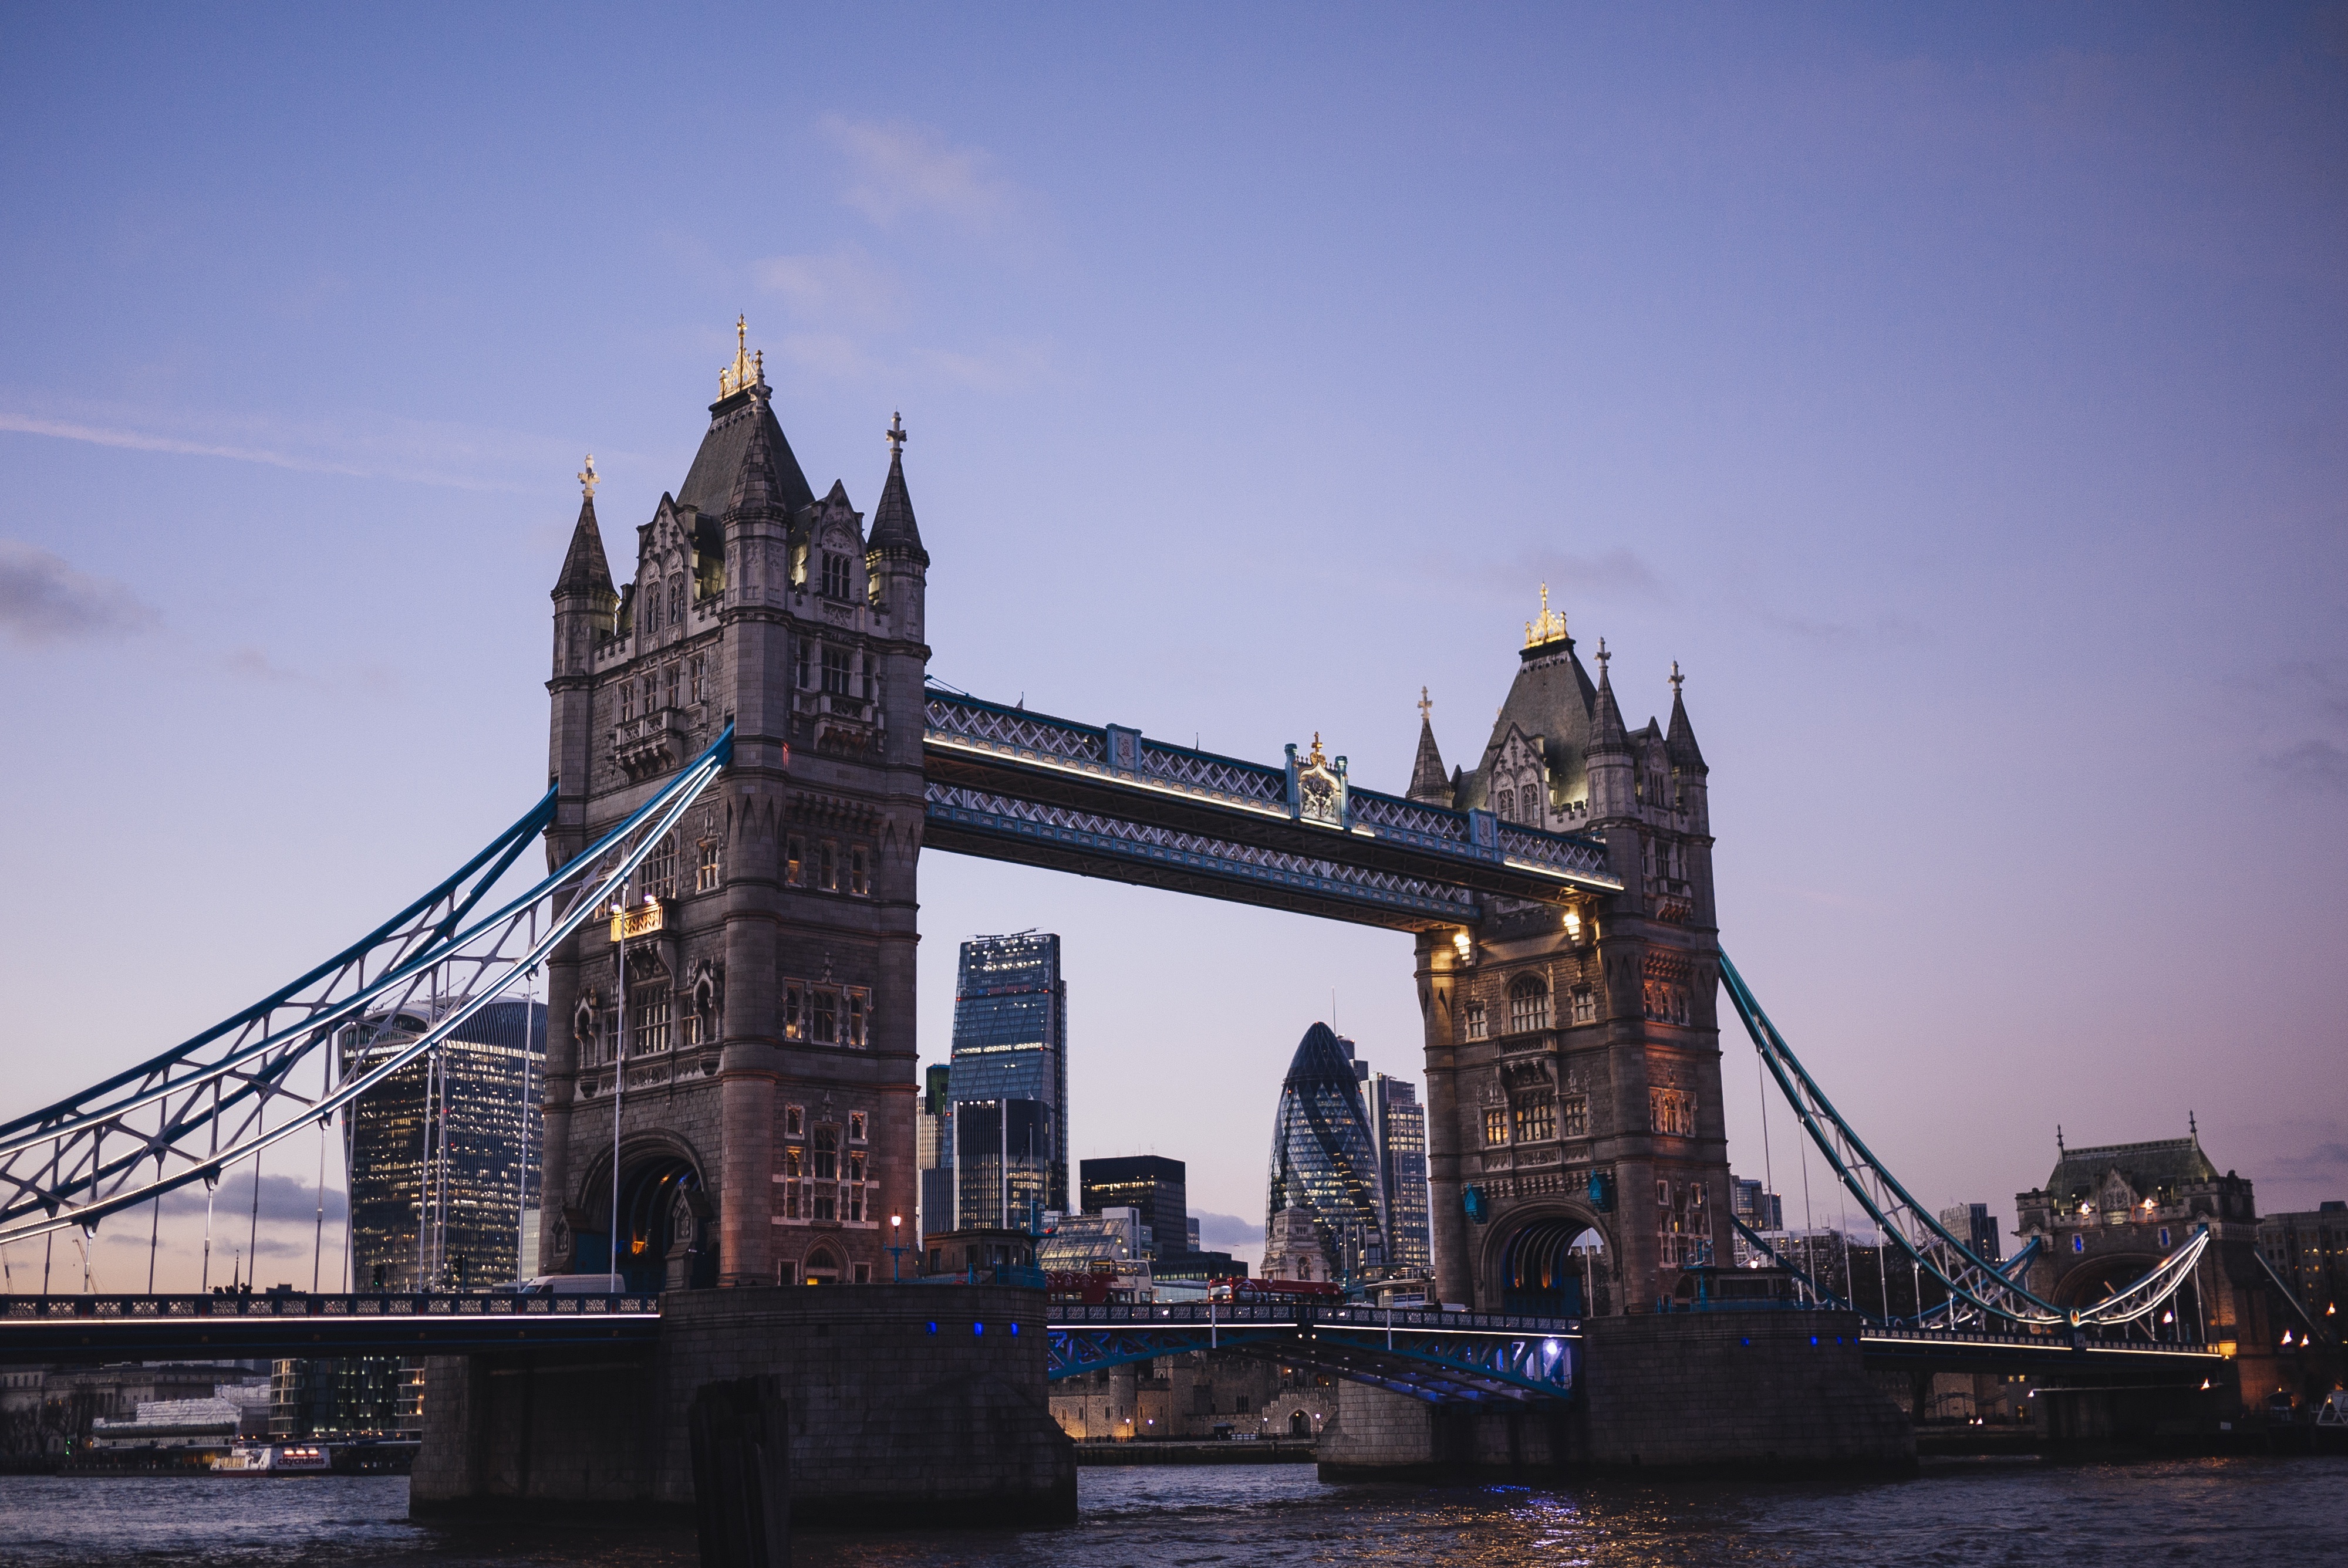
water, architecture, sky, sunset, bridge, skyline, building, city, river, cityscape, travel, dusk, evening, twilight, reflection, tower, landmark, tourism, tower bridge, waterway, place of worship, london, drawbridge, urban area